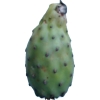
Label: cactus_fruit_green